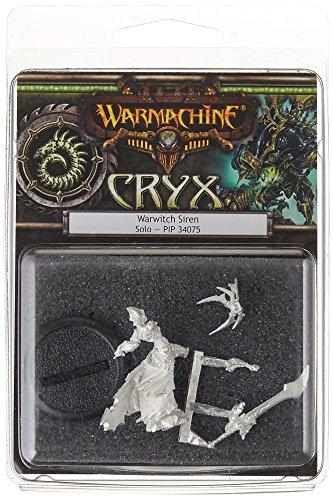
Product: Privateer Press Cryx - Warwitch Siren Model Kit
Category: Toys & Games | Hobbies | Models & Model Kits | Model Kits | Figure Kits
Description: Great Condition.
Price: $11.99